Le Grand-Madieu

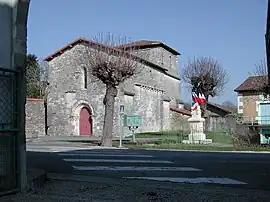
The church in Le Grand-Madieu

Le Grand-Madieu is a commune in the Charente department in southwestern France.